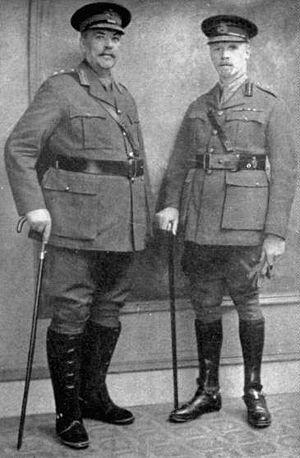
Un Afrikaner est un Sud-africain blanc d’origine néerlandaise, française, allemande ou scandinave qui s’exprime dans une langue dérivée du néerlandais du XVIIᵉ siècle : l’afrikaans.
La Campagne d'Afrique de l'Est durant la Première Guerre mondiale évoque une série de batailles et d'actions de guérilla en Afrique de l'Est. Ces combats opposant l'Empire allemand à une triple-entente entre l'Empire britannique, la Belgique et le Portugal débutent d'abord en divers endroits proches des frontières de l'Afrique orientale allemande puis se propagent sur la totalité de ce territoire et de celui d'Afrique de l'Est portugaise pour se terminer en Rhodésie du Nord. Les forces coloniales allemandes, dirigées par le lieutenant-colonel Paul Emil von Lettow-Vorbeck, combattent pendant toute la durée de la Première Guerre mondiale et se rendent seulement le 23 novembre 1918 soit 12 jours après la signature de l'armistice à Rethondes.
Louis Botha était un fermier boer, un militaire, homme politique et chef de gouvernement d'Afrique du Sud. Député de la république sud-africaine du Transvaal, il est commandant-général des armées de la république durant la seconde guerre des Boers. Cet Afrikaner est ensuite premier ministre de la colonie du Transvaal avant d'être, de 1910 à sa mort en 1919, le 1ᵉʳ Premier ministre de l'Union d'Afrique du Sud.
Le Sud-Ouest africain allemand était une colonie allemande établie en 1884 sur la côte atlantique entre la colonie du Cap et la colonie portugaise d'Angola.
La chronologie historique et humaine de l'Afrique du Sud remonte à plusieurs millions d'années. Le pays est ainsi l'un des plus anciens foyers humains de population du monde ainsi qu'une terre d'immigration pour les continents africain, européen et asiatique.
Jan Christiaan Smuts, était un avocat, un militaire, un philosophe et un homme d'État d’Afrique du Sud.
L’apartheid était une politique dite de « développement séparé » affectant des populations selon des critères raciaux ou ethniques dans des zones géographiques déterminées. Il fut conceptualisé et introduit à partir de 1948 en Afrique du Sud par le Parti national, puis aboli le 30 juin 1991. La politique d'apartheid se voulait l'aboutissement institutionnel d'une politique et d'une pratique jusque-là empirique de ségrégation raciale, élaborée en Afrique du Sud depuis la fondation par la Compagnie néerlandaise des Indes orientales de la colonie du Cap en 1652. Avec l'apartheid, le rattachement territorial et le statut social dépendaient du statut racial de l'individu. L'apartheid a également été appliqué de 1959 à 1979 dans le Sud-Ouest africain, alors administré par l'Afrique du Sud.